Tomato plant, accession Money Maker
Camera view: bottom (45 deg); turntable rotation: 330 degrees
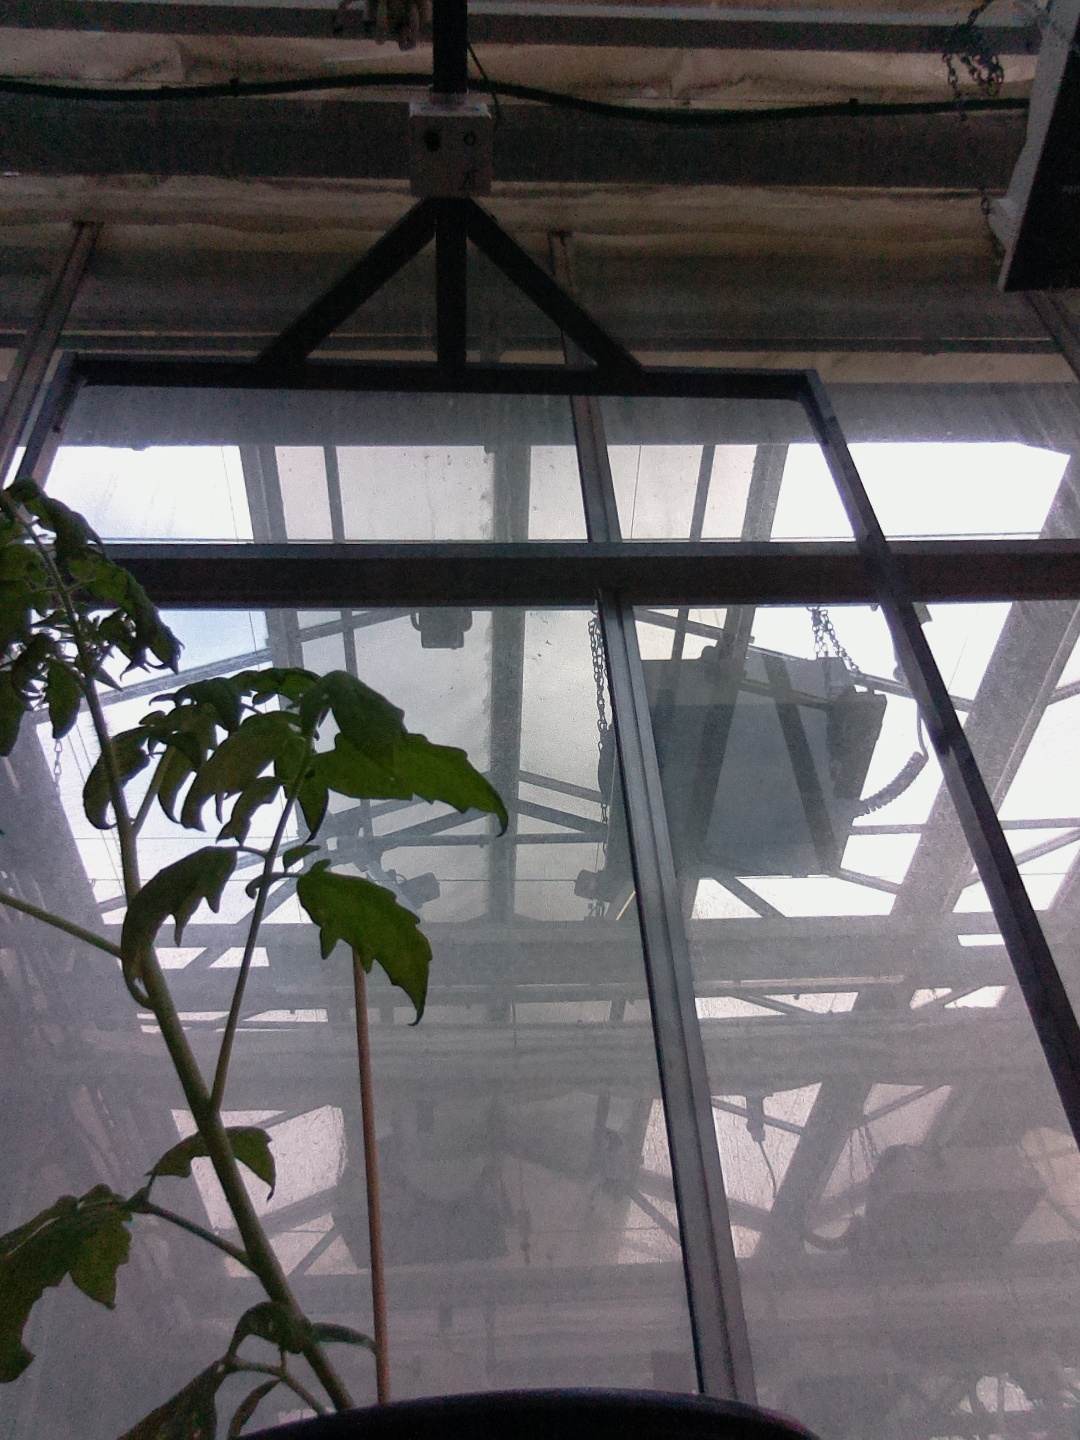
BBCH growth stage 13: 6 of true leaves visible